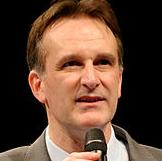
Age: 48